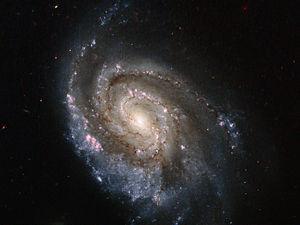
NGC 6984 est une galaxie spirale située dans la constellation de l'Indien, à 180 millions d'années-lumière de la Voie lactée.